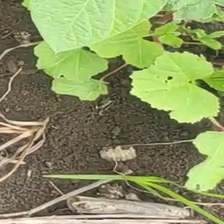
Weed species: Little_Mallow(Malva parviflora)